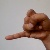
The image shows a hand gesture representing the letter 'J' in Indian Sign Language.